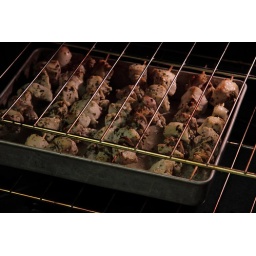
Greek chicken Kababs in the oven